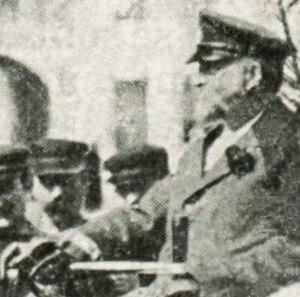
Émile Mors, en 1898 (2e à Bruxelles-Spa) - La Vie au Grand Air du 15 juillet 1898, p.92
Mors est un constructeur pionnier de l'automobile français parisien entre 1895 et 1925. Il fut célèbre au début du XXᵉ siècle pour ses nombreux succès sportifs entre 1899 et 1904, rivalisant alors souvent avec Panhard sur route. Mors est dirigé par André Citroën à partir de 1908 puis absorbé par Citroën à sa fondation en 1919.